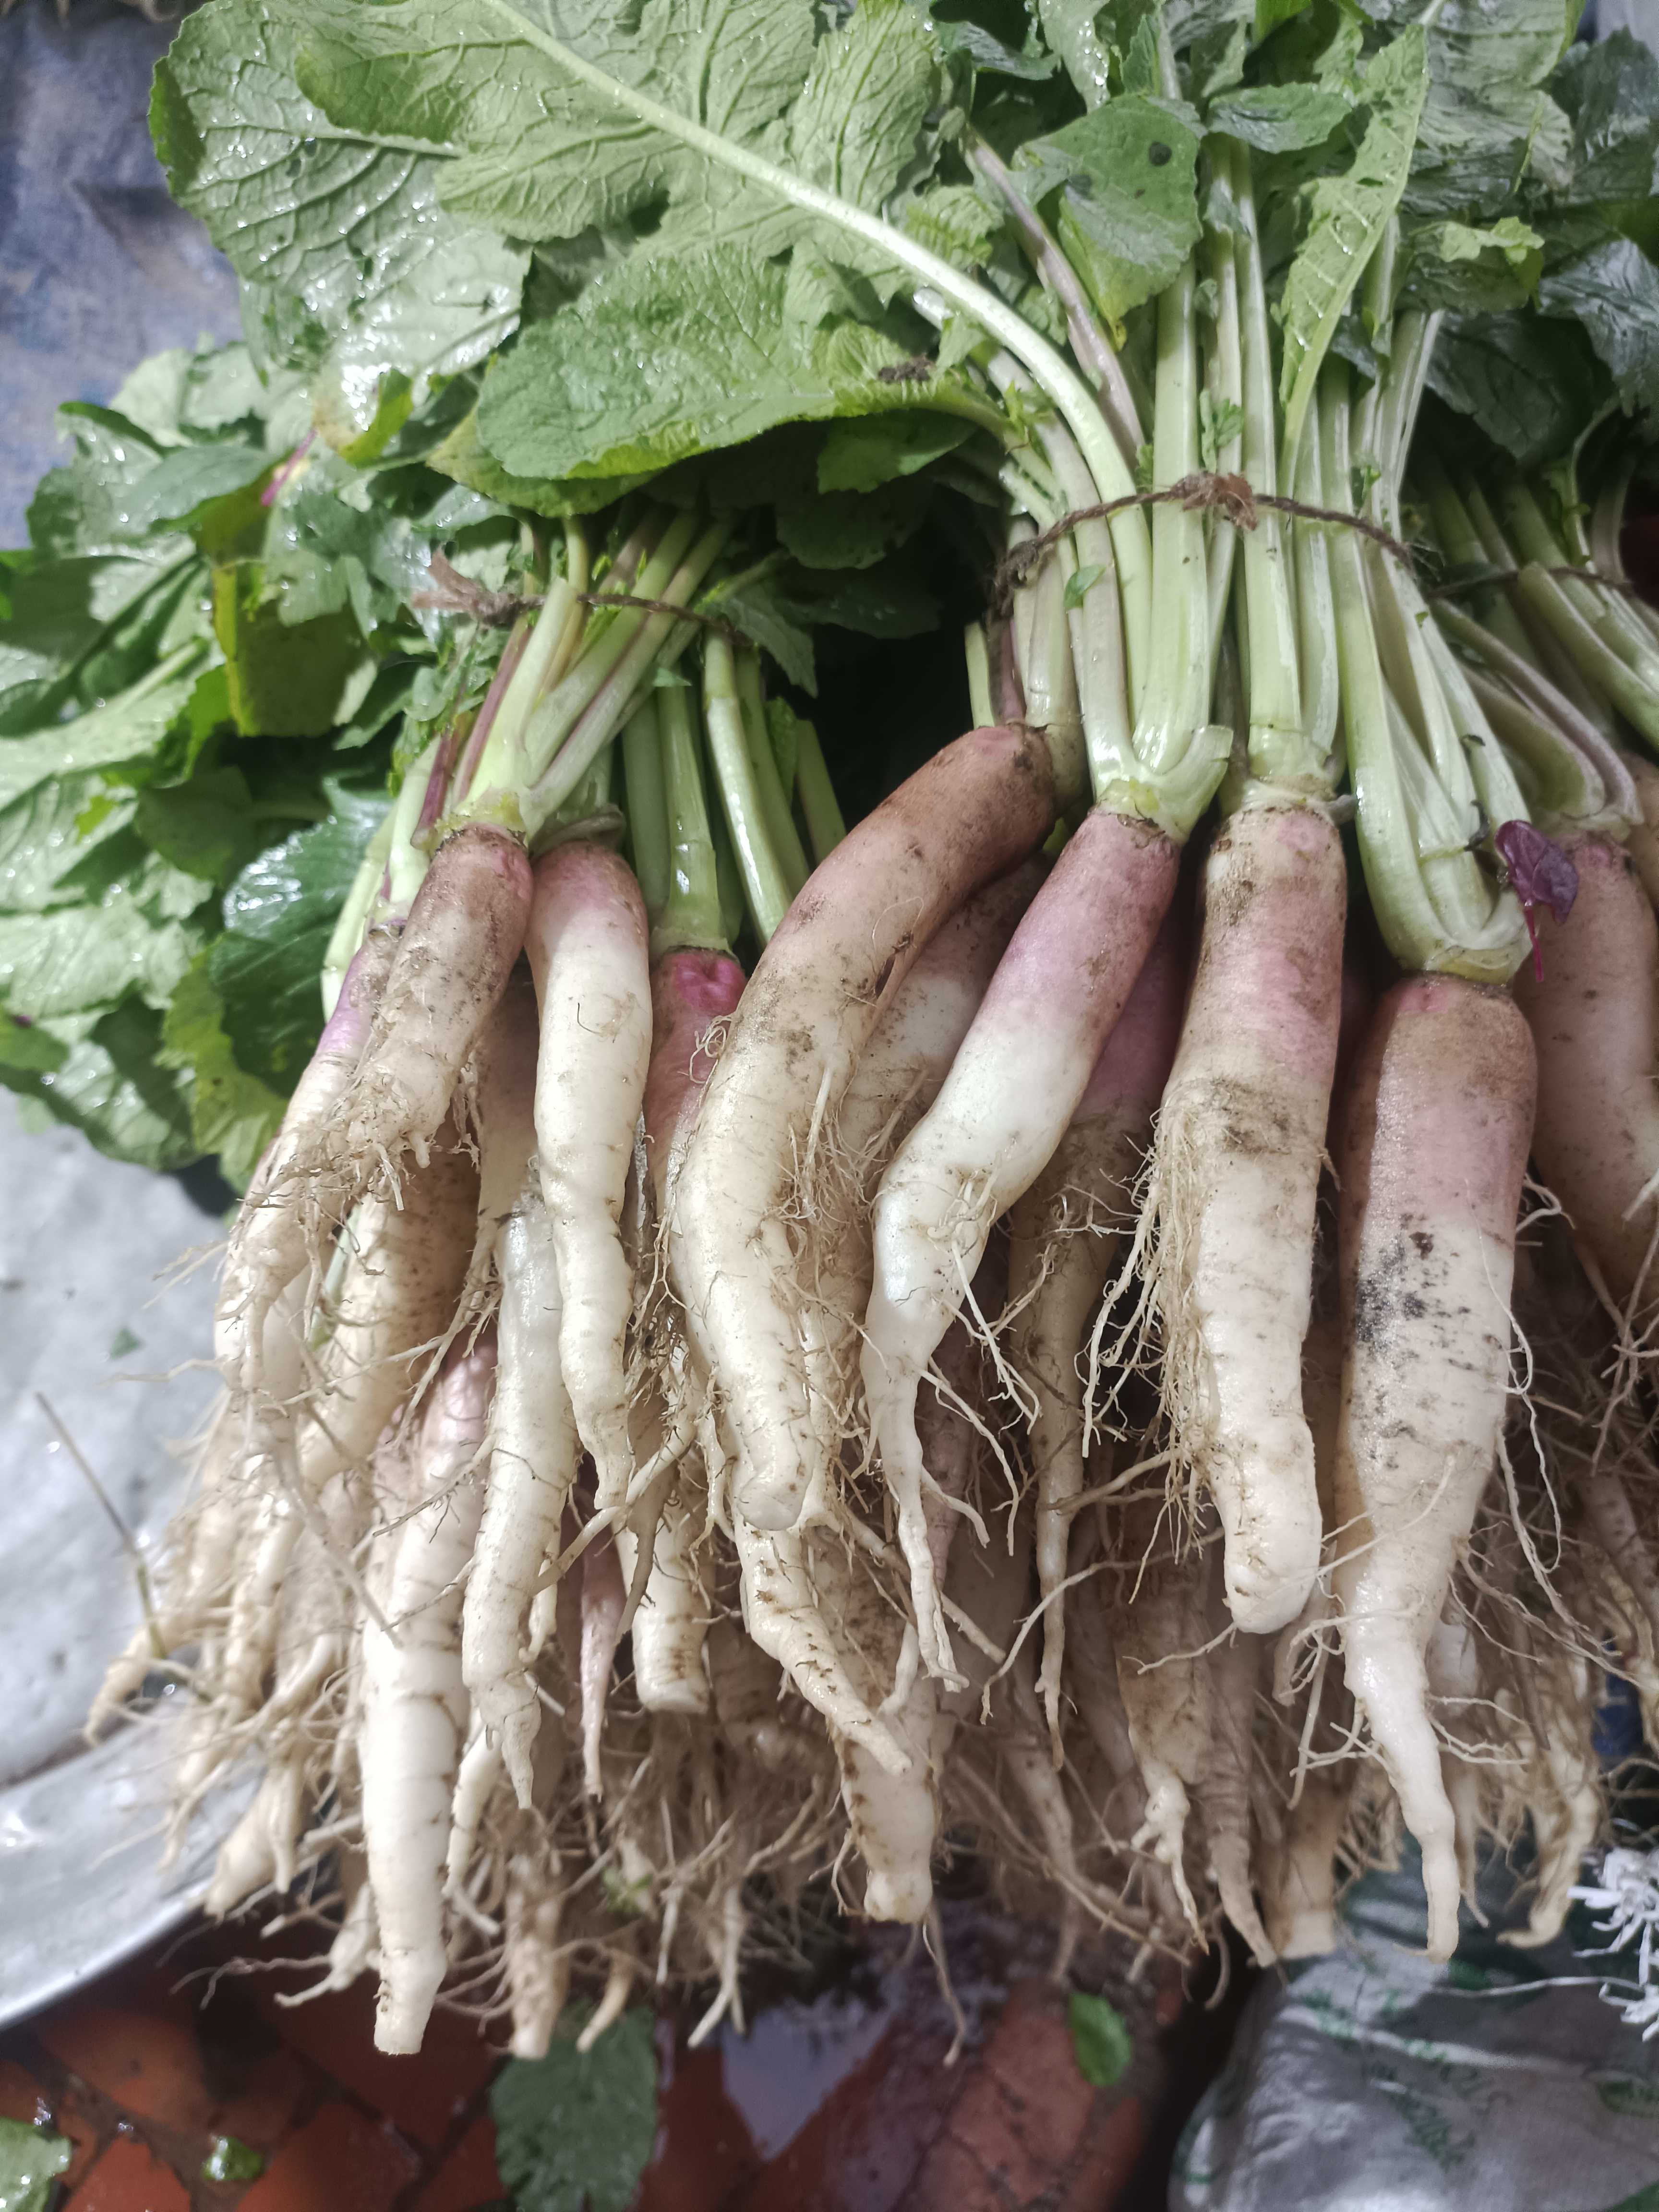
Label: Raphanus sativus